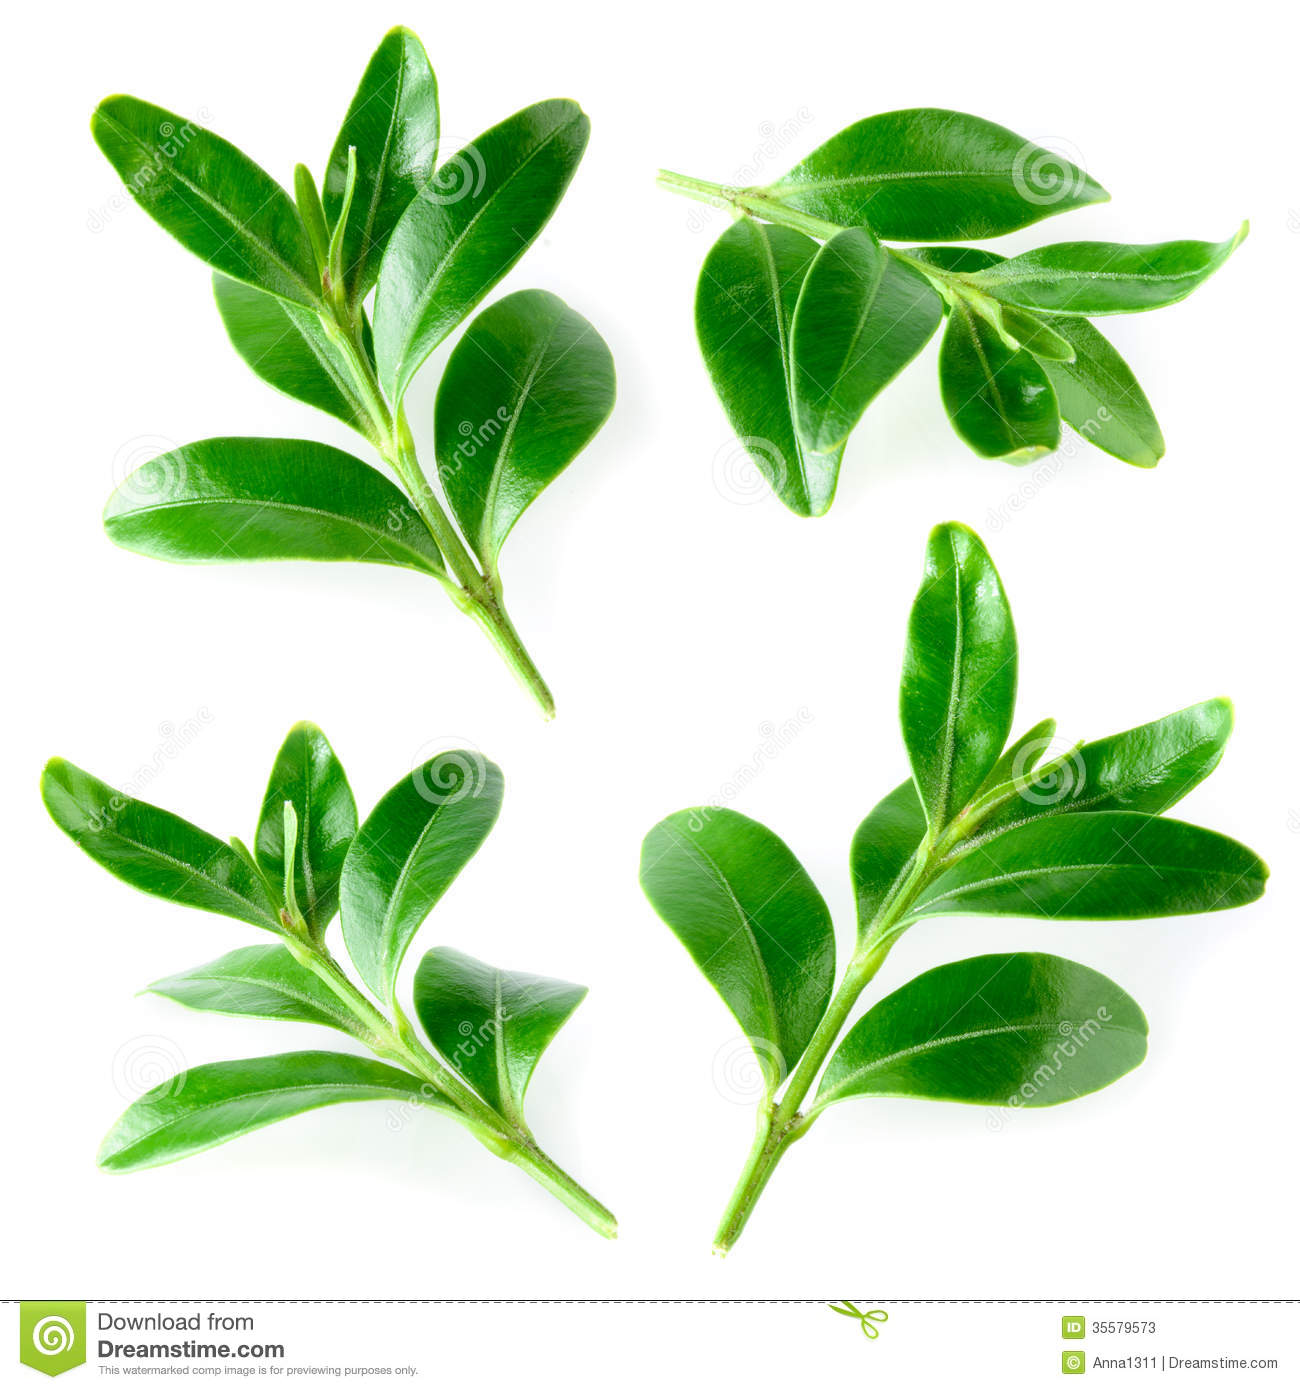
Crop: blueberry
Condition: healthy